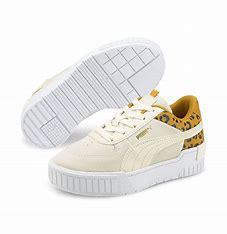
Brand: Puma
Model: Cali Sport